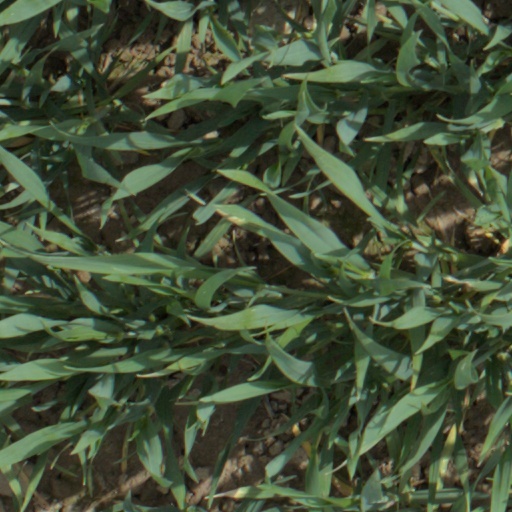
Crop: wheat